Pope Benedict XVI

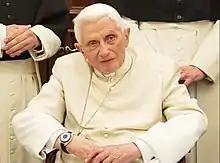
Benedict in 2019

After his election in April 2005 there were several rumours about the Pope's health, but none of them were confirmed. Early in his pontificate Benedict predicted a short reign, which led to concerns about his health. In May 2005 the Vatican announced that he had suffered another mild stroke. French cardinal Philippe Barbarin said that since the first stroke Ratzinger had been suffering from an age-related heart condition, for which he was on medication. In late November 2006 Vatican insiders told the international press that the Pope had had a routine examination of the heart. A few days later an unconfirmed rumour emerged that Benedict had undergone an operation in preparation for an eventual bypass operation, but this rumour was only published by a small left-wing Italian newspaper and was never confirmed by any Vatican insider.